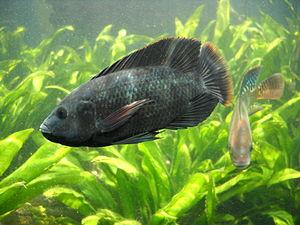
Le Tilapia du Mozambique est une espèce du genre Oreochromis devenue invasive. C'est une espèce de poissons de la famille des Cichlidae, appartenant au groupe des tilapias. Elle est endémique de l'Afrique où elle a été introduite dans de nombreux cours d'eau et rivières, souvent pour occuper une niche vide ou bien pour l'alimentation des populations locales. Elle a contribué, au même titre que Lates niloticus, mais à moindre échelle, à la disparition d'espèces autochtones. Ce tilapia est nommé aussi parfois tilapia de Java ou tilapia noir, et en créole lapia ou tilapya